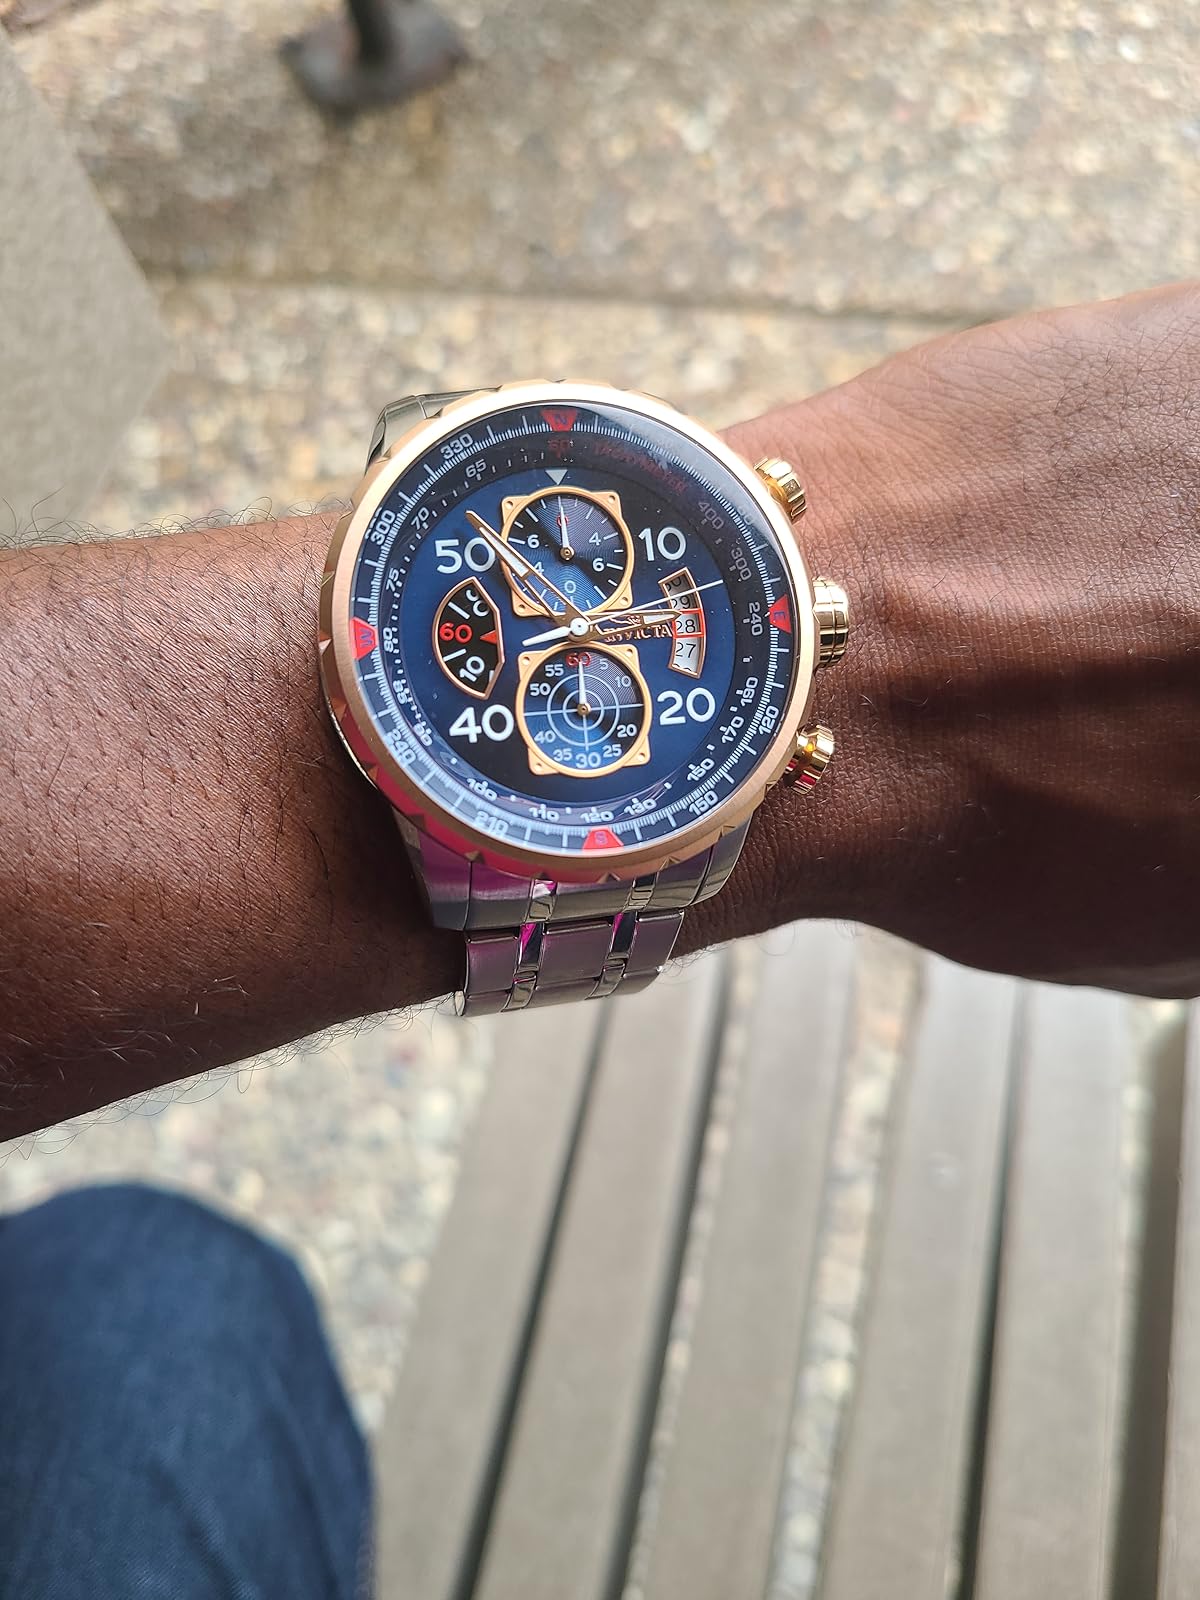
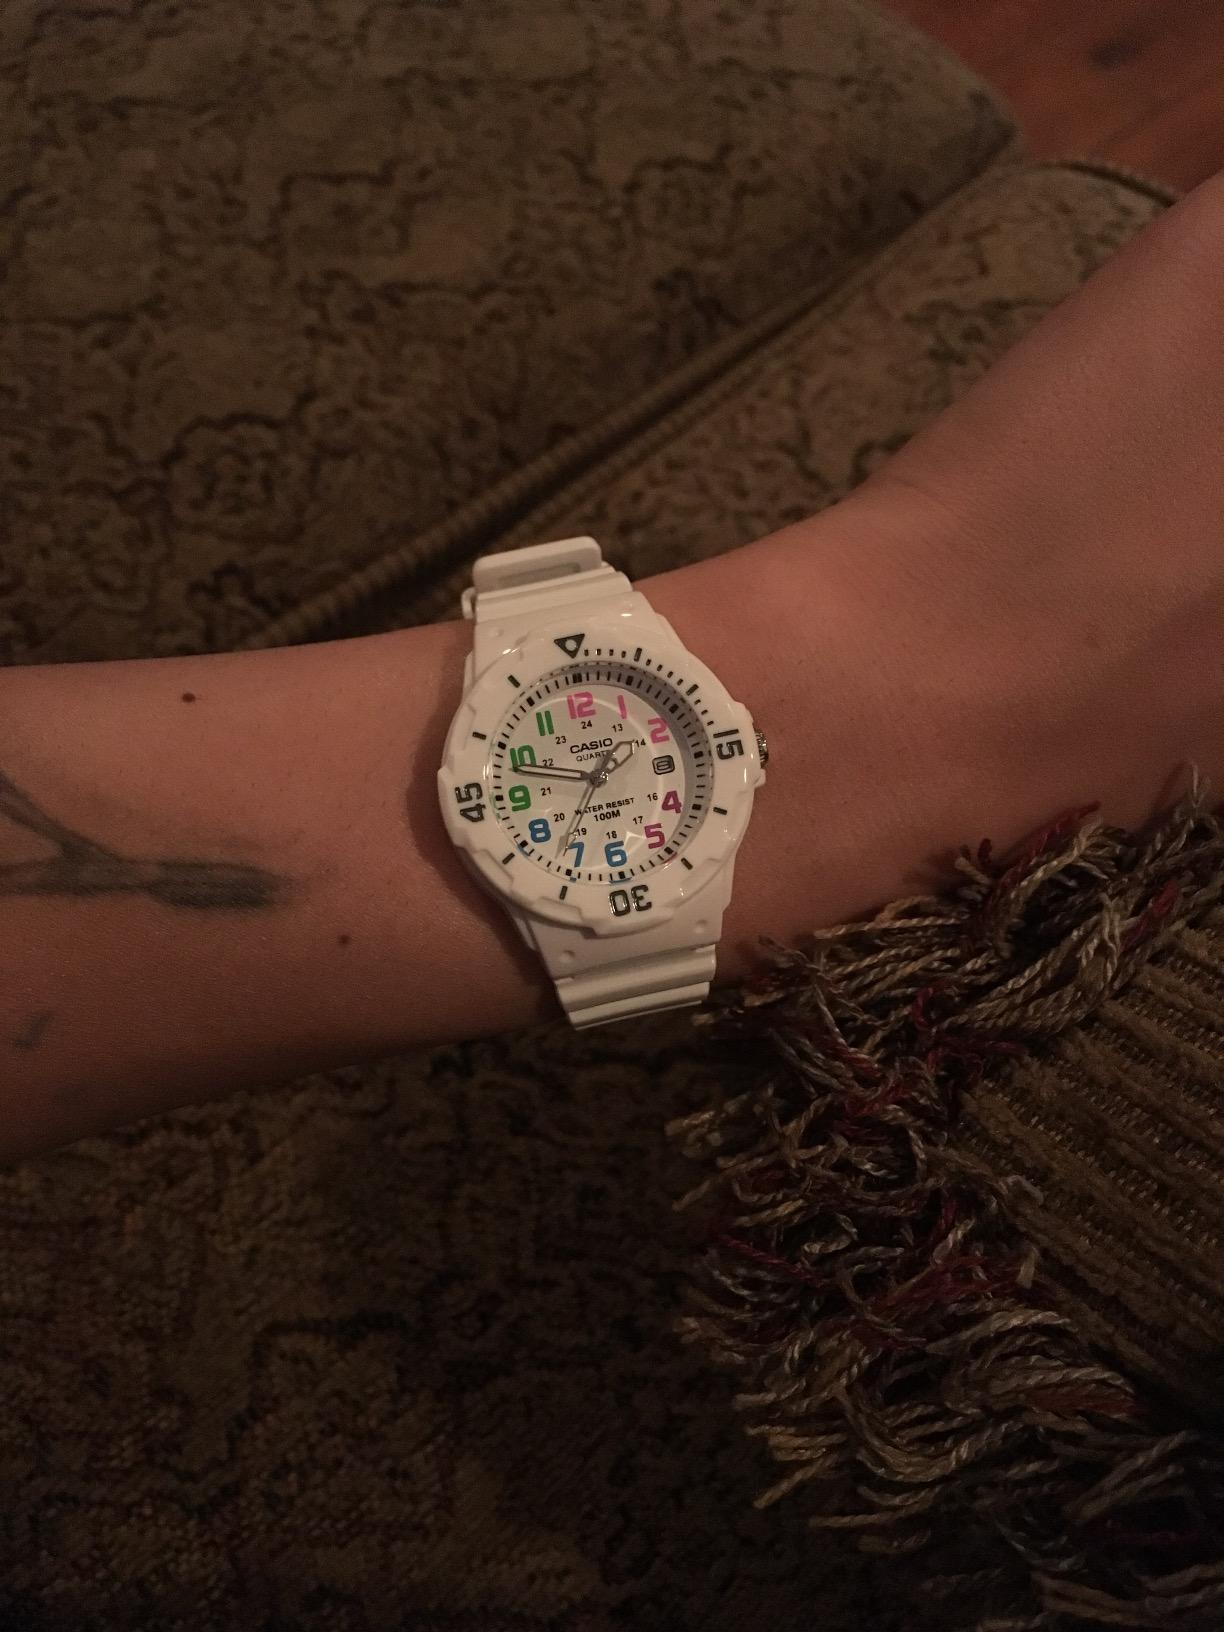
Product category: accessories_watch
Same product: no